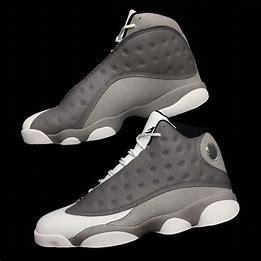
Brand: Jordan
Model: 13 Retro